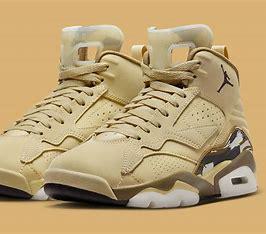
Brand: Jordan
Model: Jumpman MVP